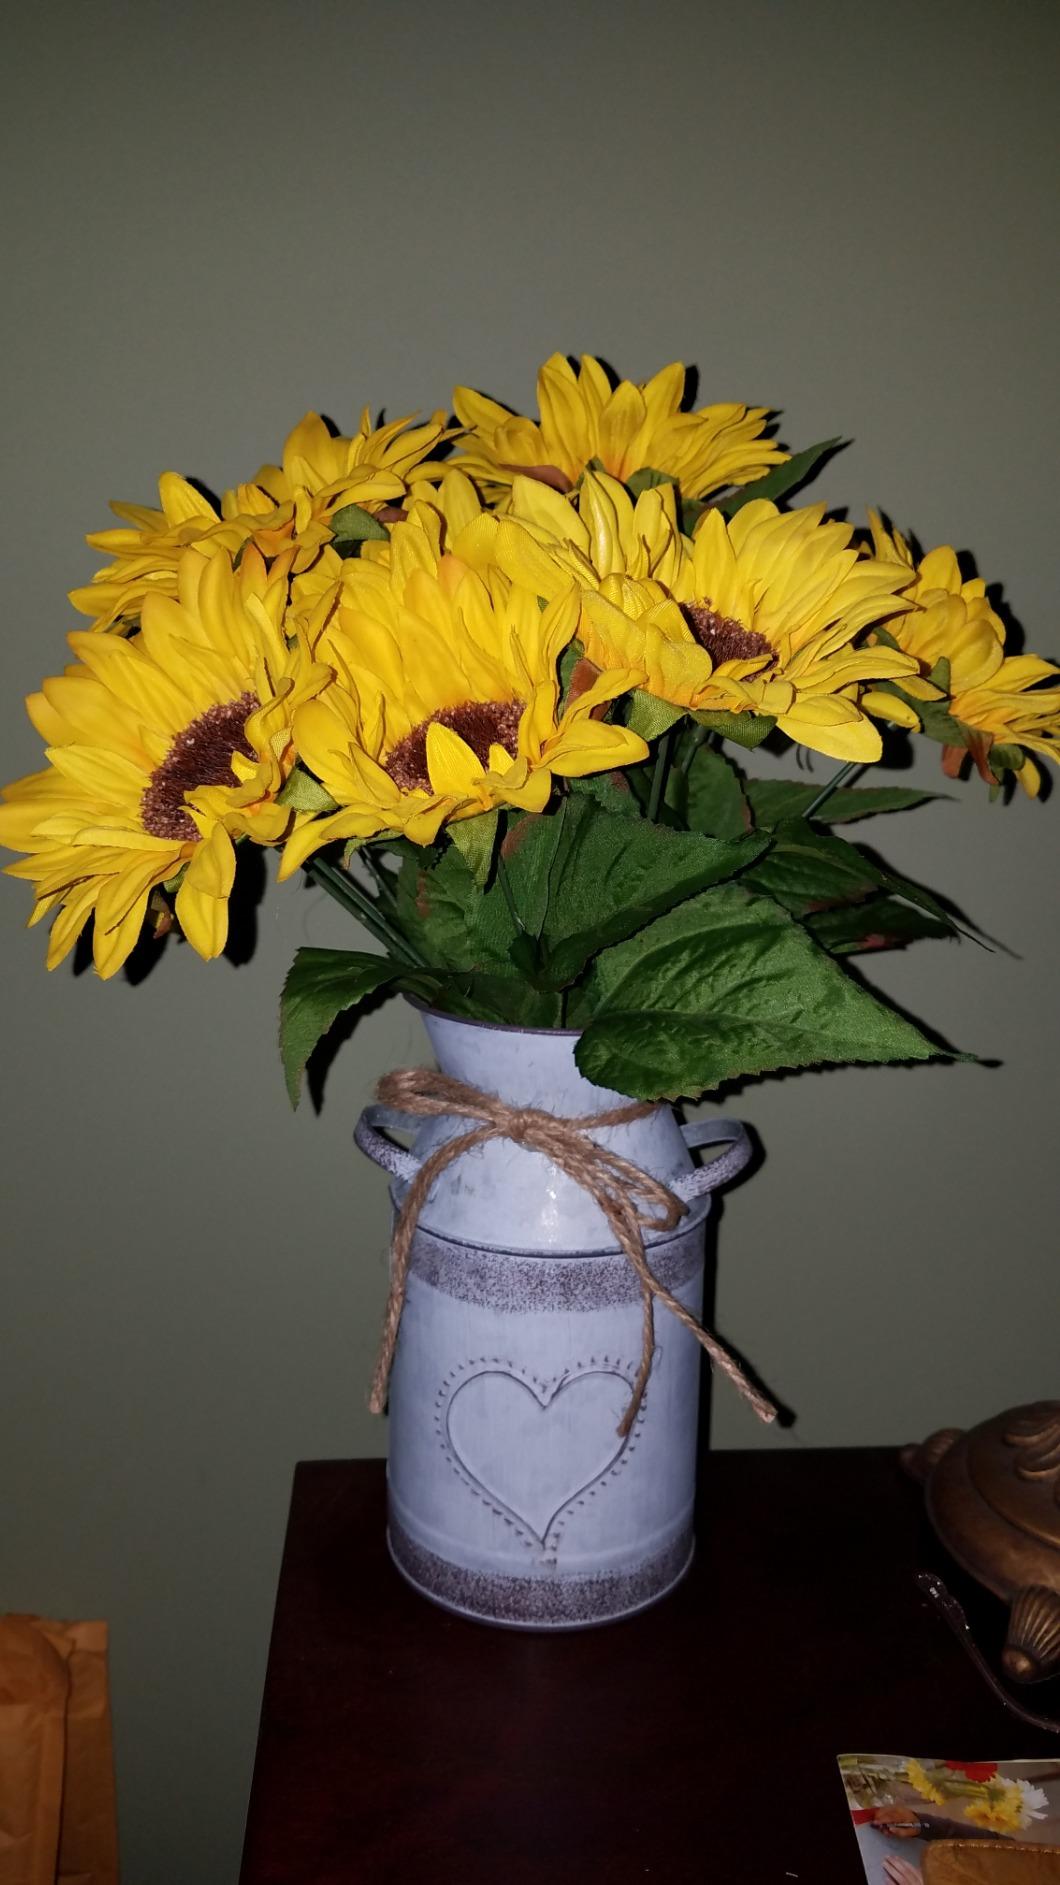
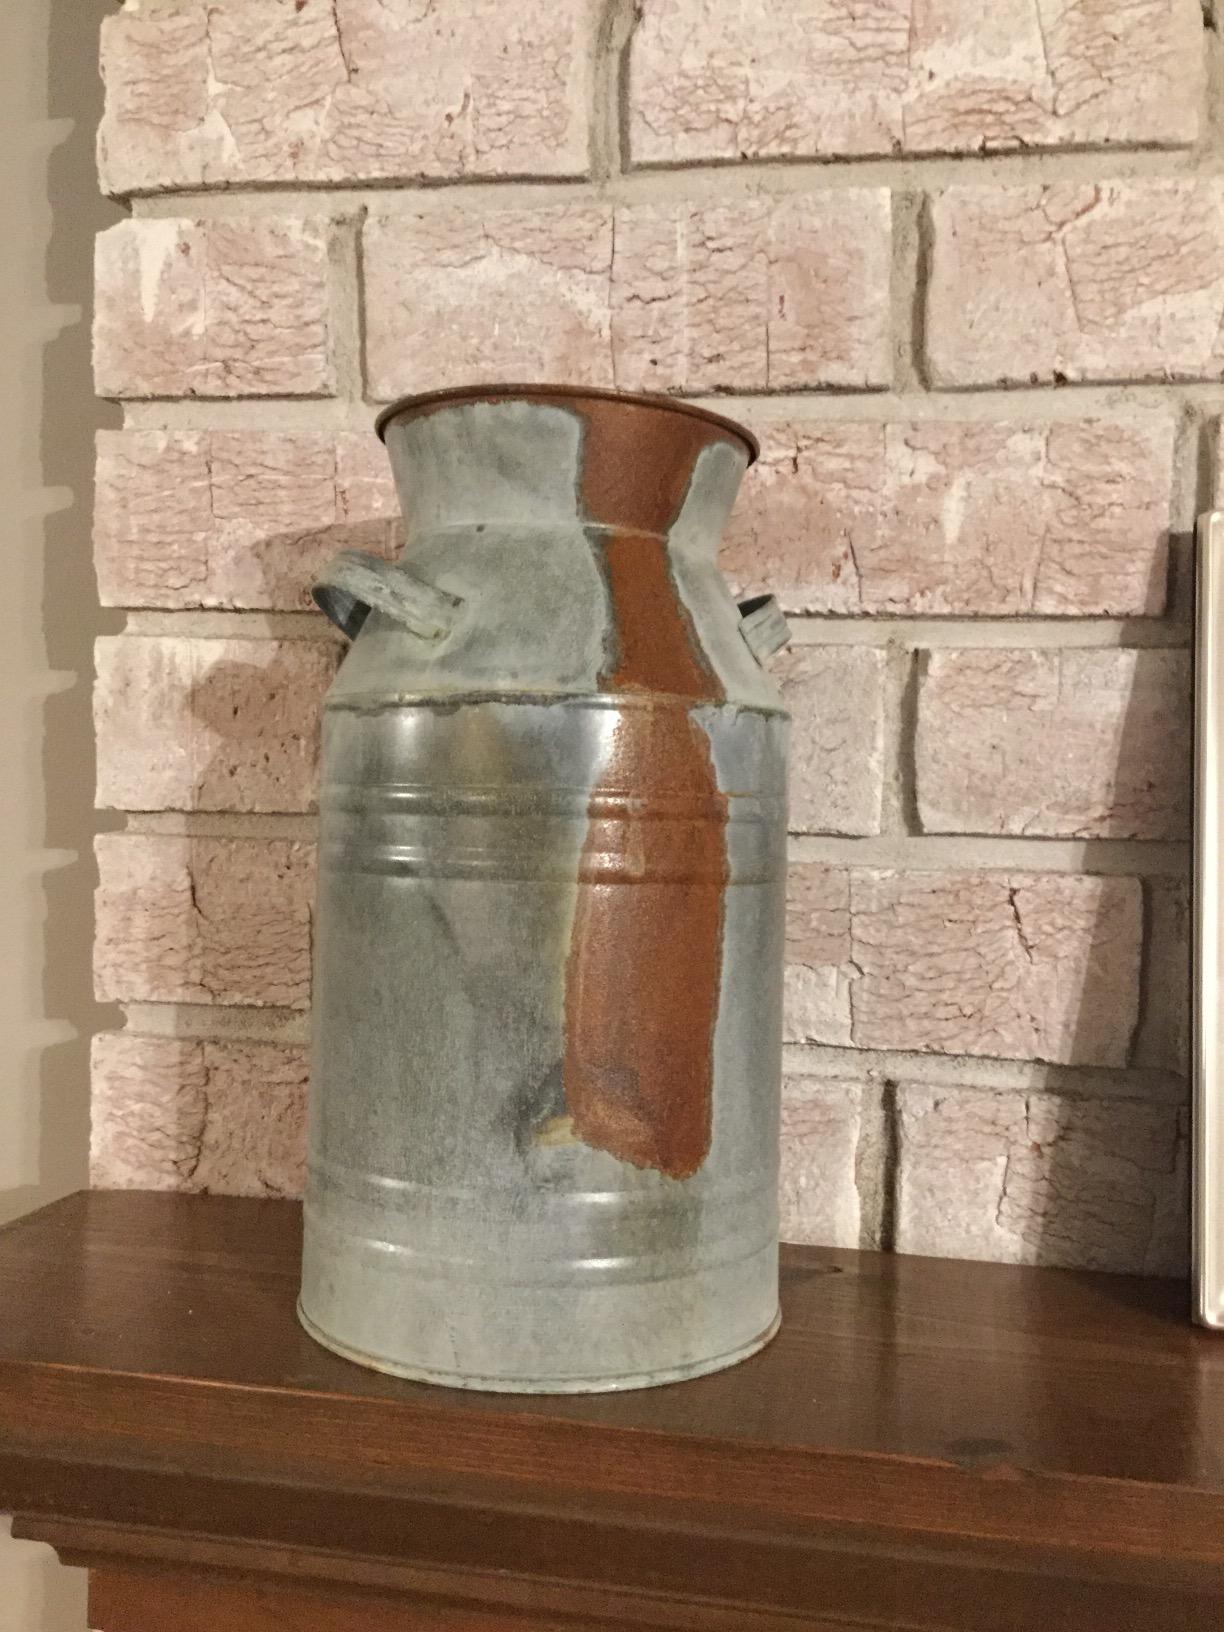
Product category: vase
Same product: no